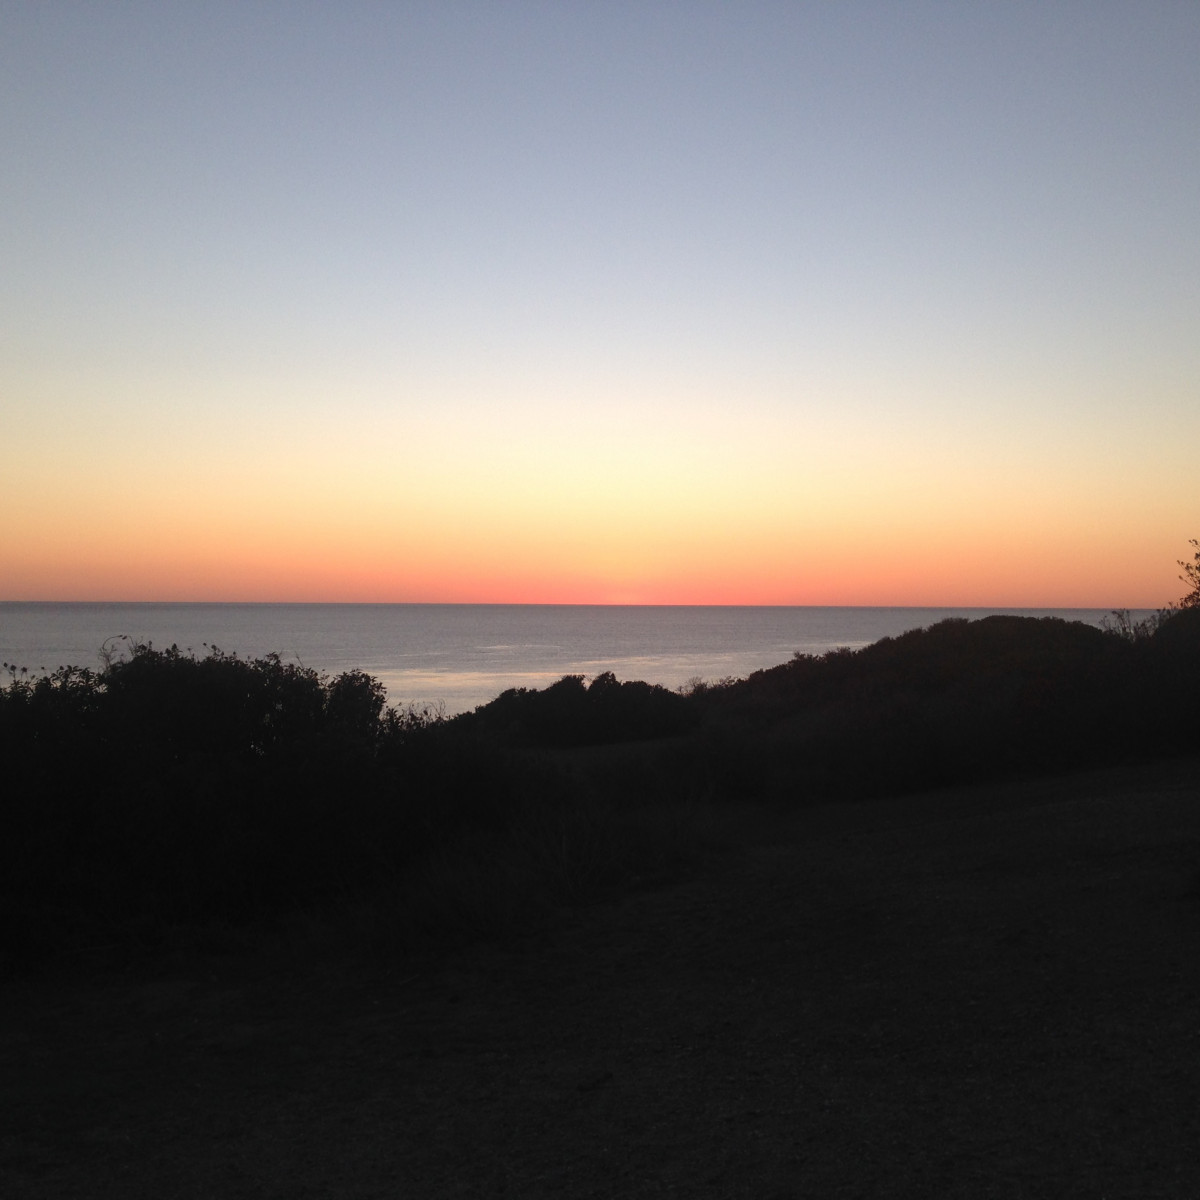
Tags: horizon, mountain, cloud, sky, sun, sunrise, sunset, sunlight, morning, hill, dawn, dusk, evening, plain, afterglow, natural environment